Play-by-mail game

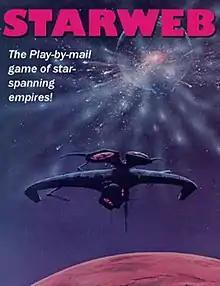
Four-time Origins Award-winning play-by-mail game "Starweb"

A play-by-mail game (also known as a PBM game, PBEM game, turn-based game, turn based distance game, or an interactive strategy game.) is a game played through postal mail, email, or other digital media. Correspondence chess and Go were among the first PBM games. "Diplomacy" has been played by mail since 1963, introducing a multi-player aspect to PBM games. Flying Buffalo Inc. pioneered the first commercially available PBM game in 1970. A small number of PBM companies followed in the 1970s, with an explosion of hundreds of startup PBM companies in the 1980s at the peak of PBM gaming popularity, many of them small hobby companies—more than 90 percent of which eventually folded. A number of independent PBM magazines also started in the 1980s, including "The Nuts & Bolts of PBM", "Gaming Universal", "Paper Mayhem" and "Flagship". These magazines eventually went out of print, replaced in the 21st century by the online PBM journal "Suspense and Decision".